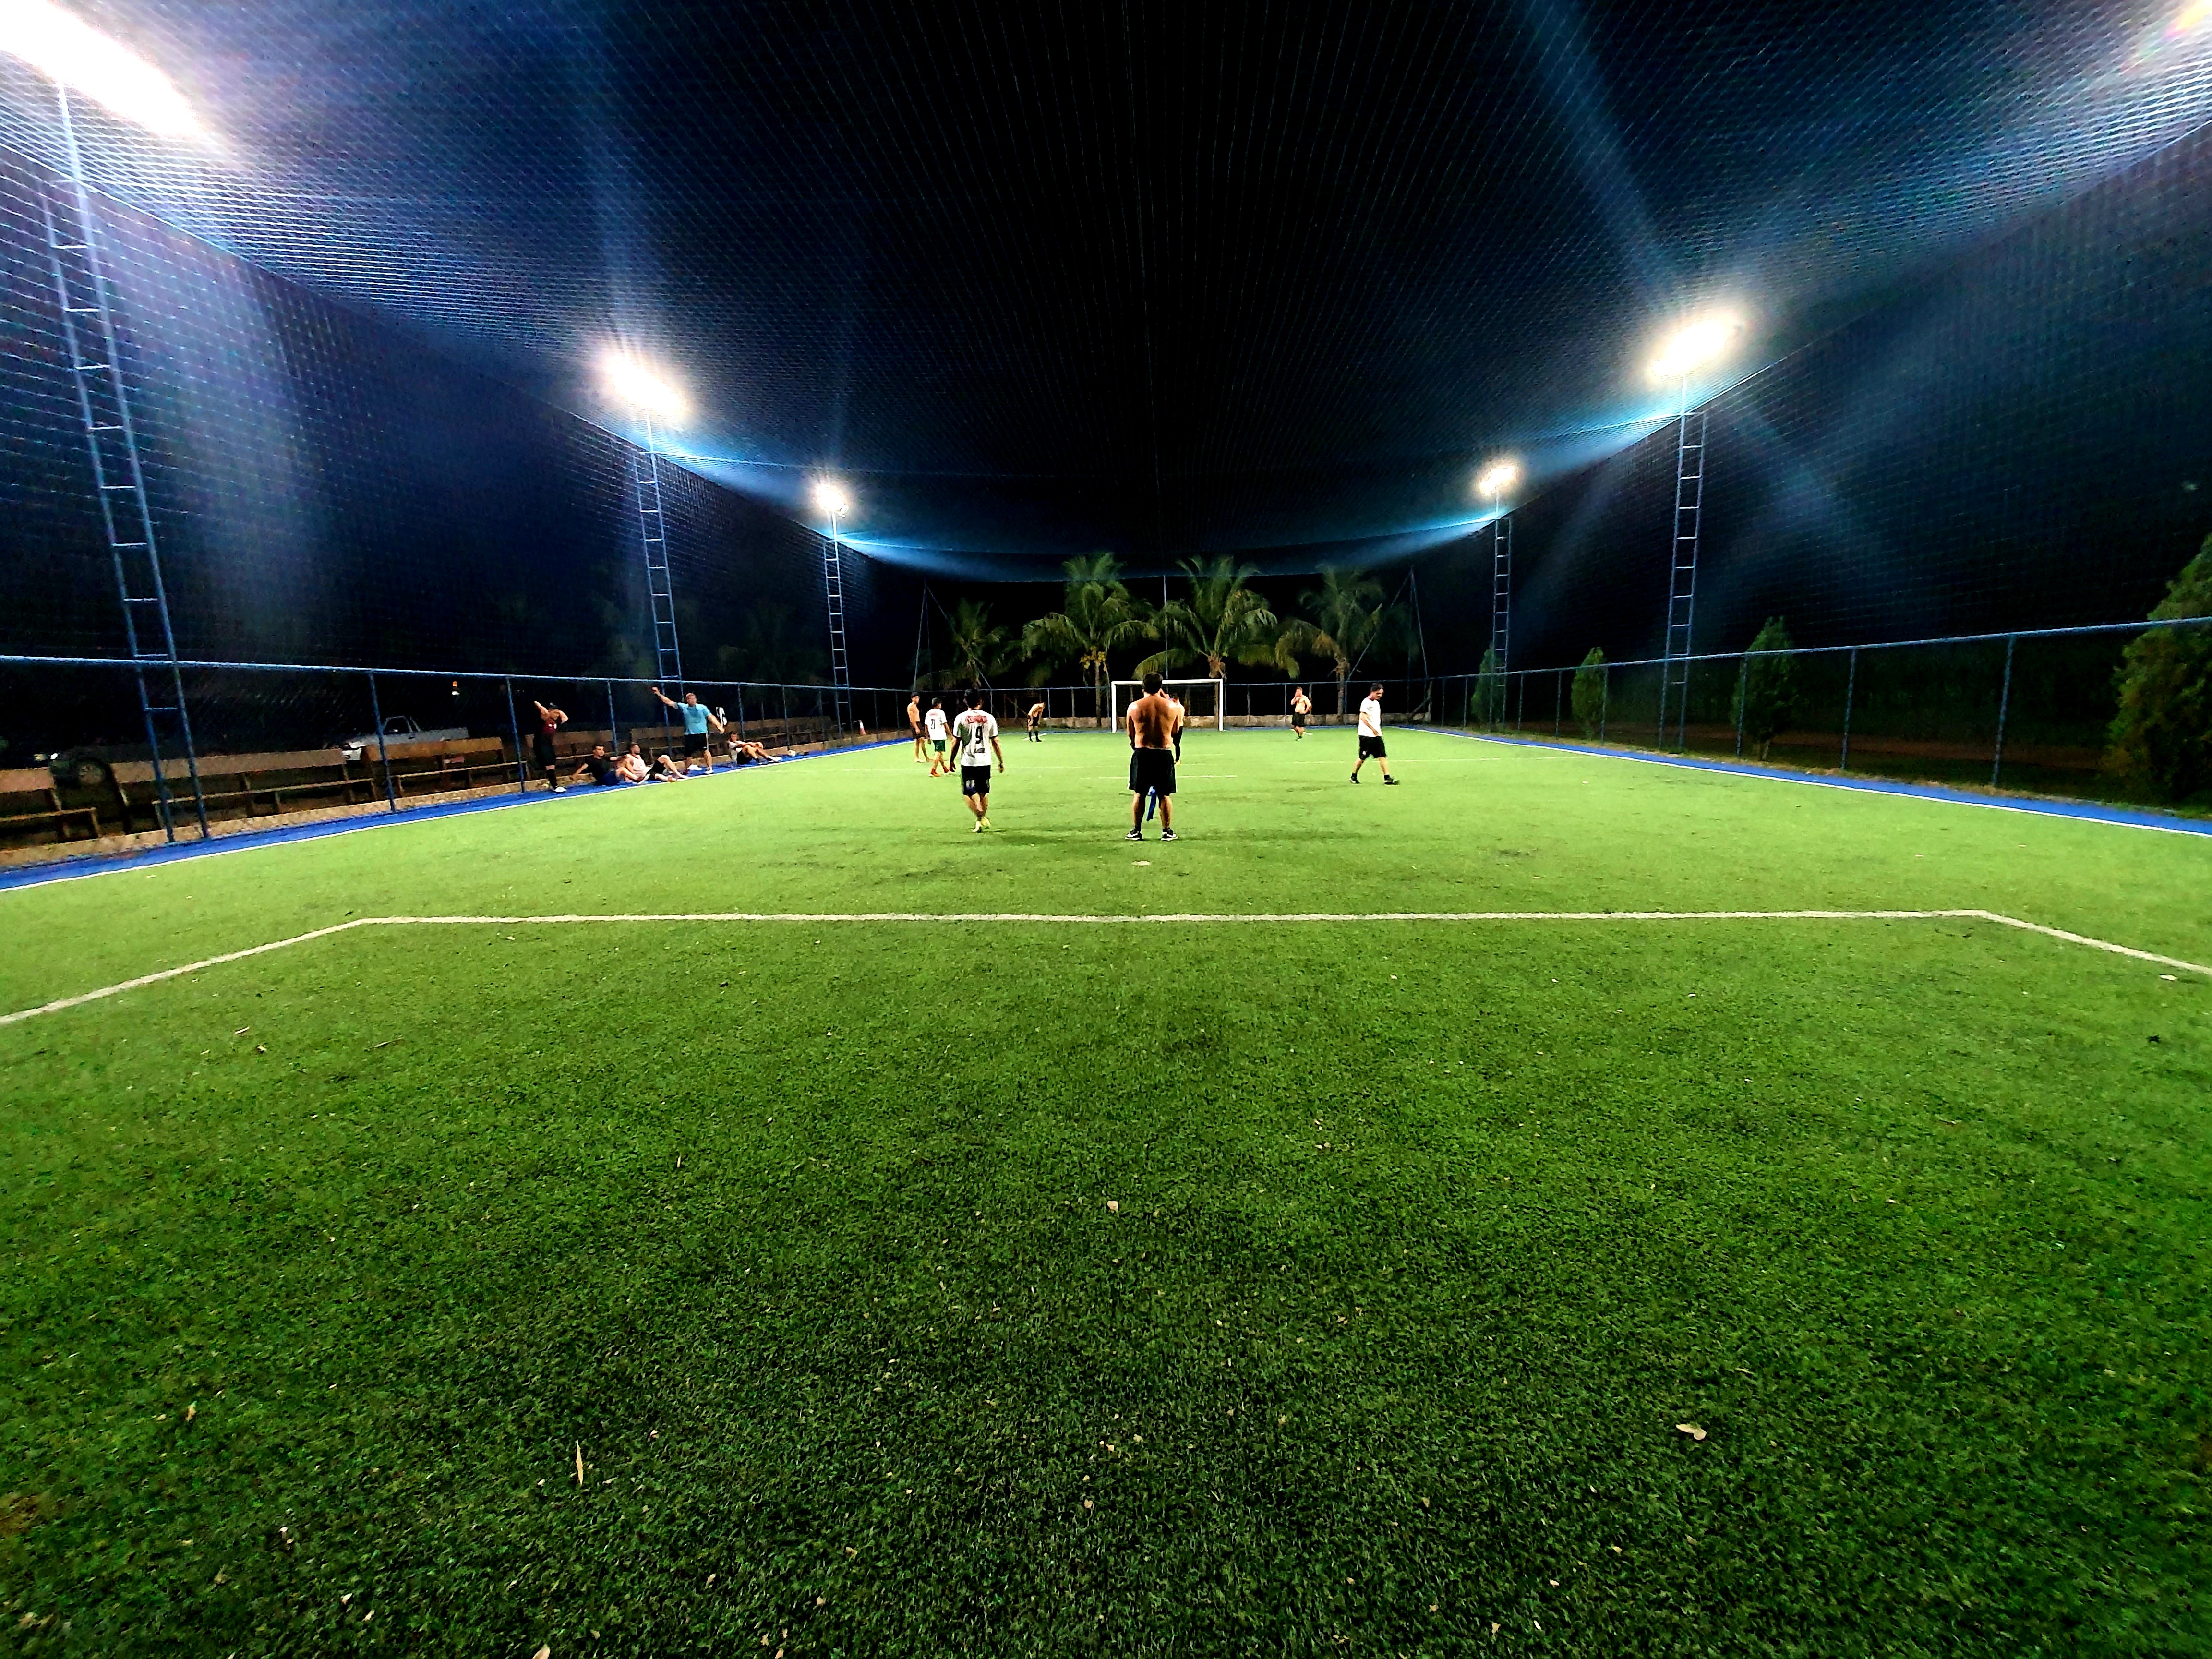
football, sport venue, stadium, soccer specific stadium, player, grass, sky, atmosphere, team sport, soccer, artificial turf, ball game, sports, sports equipment, football player, ball, grass family, lawn, arena, soccer ball, night, team, flooring, cloud, plant, International rules football, tournament, goal, competition event, sports training, floodlight, goalkeeper